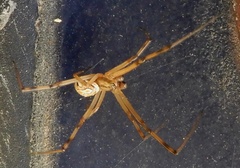
Species: Lactrodectus_hesperus